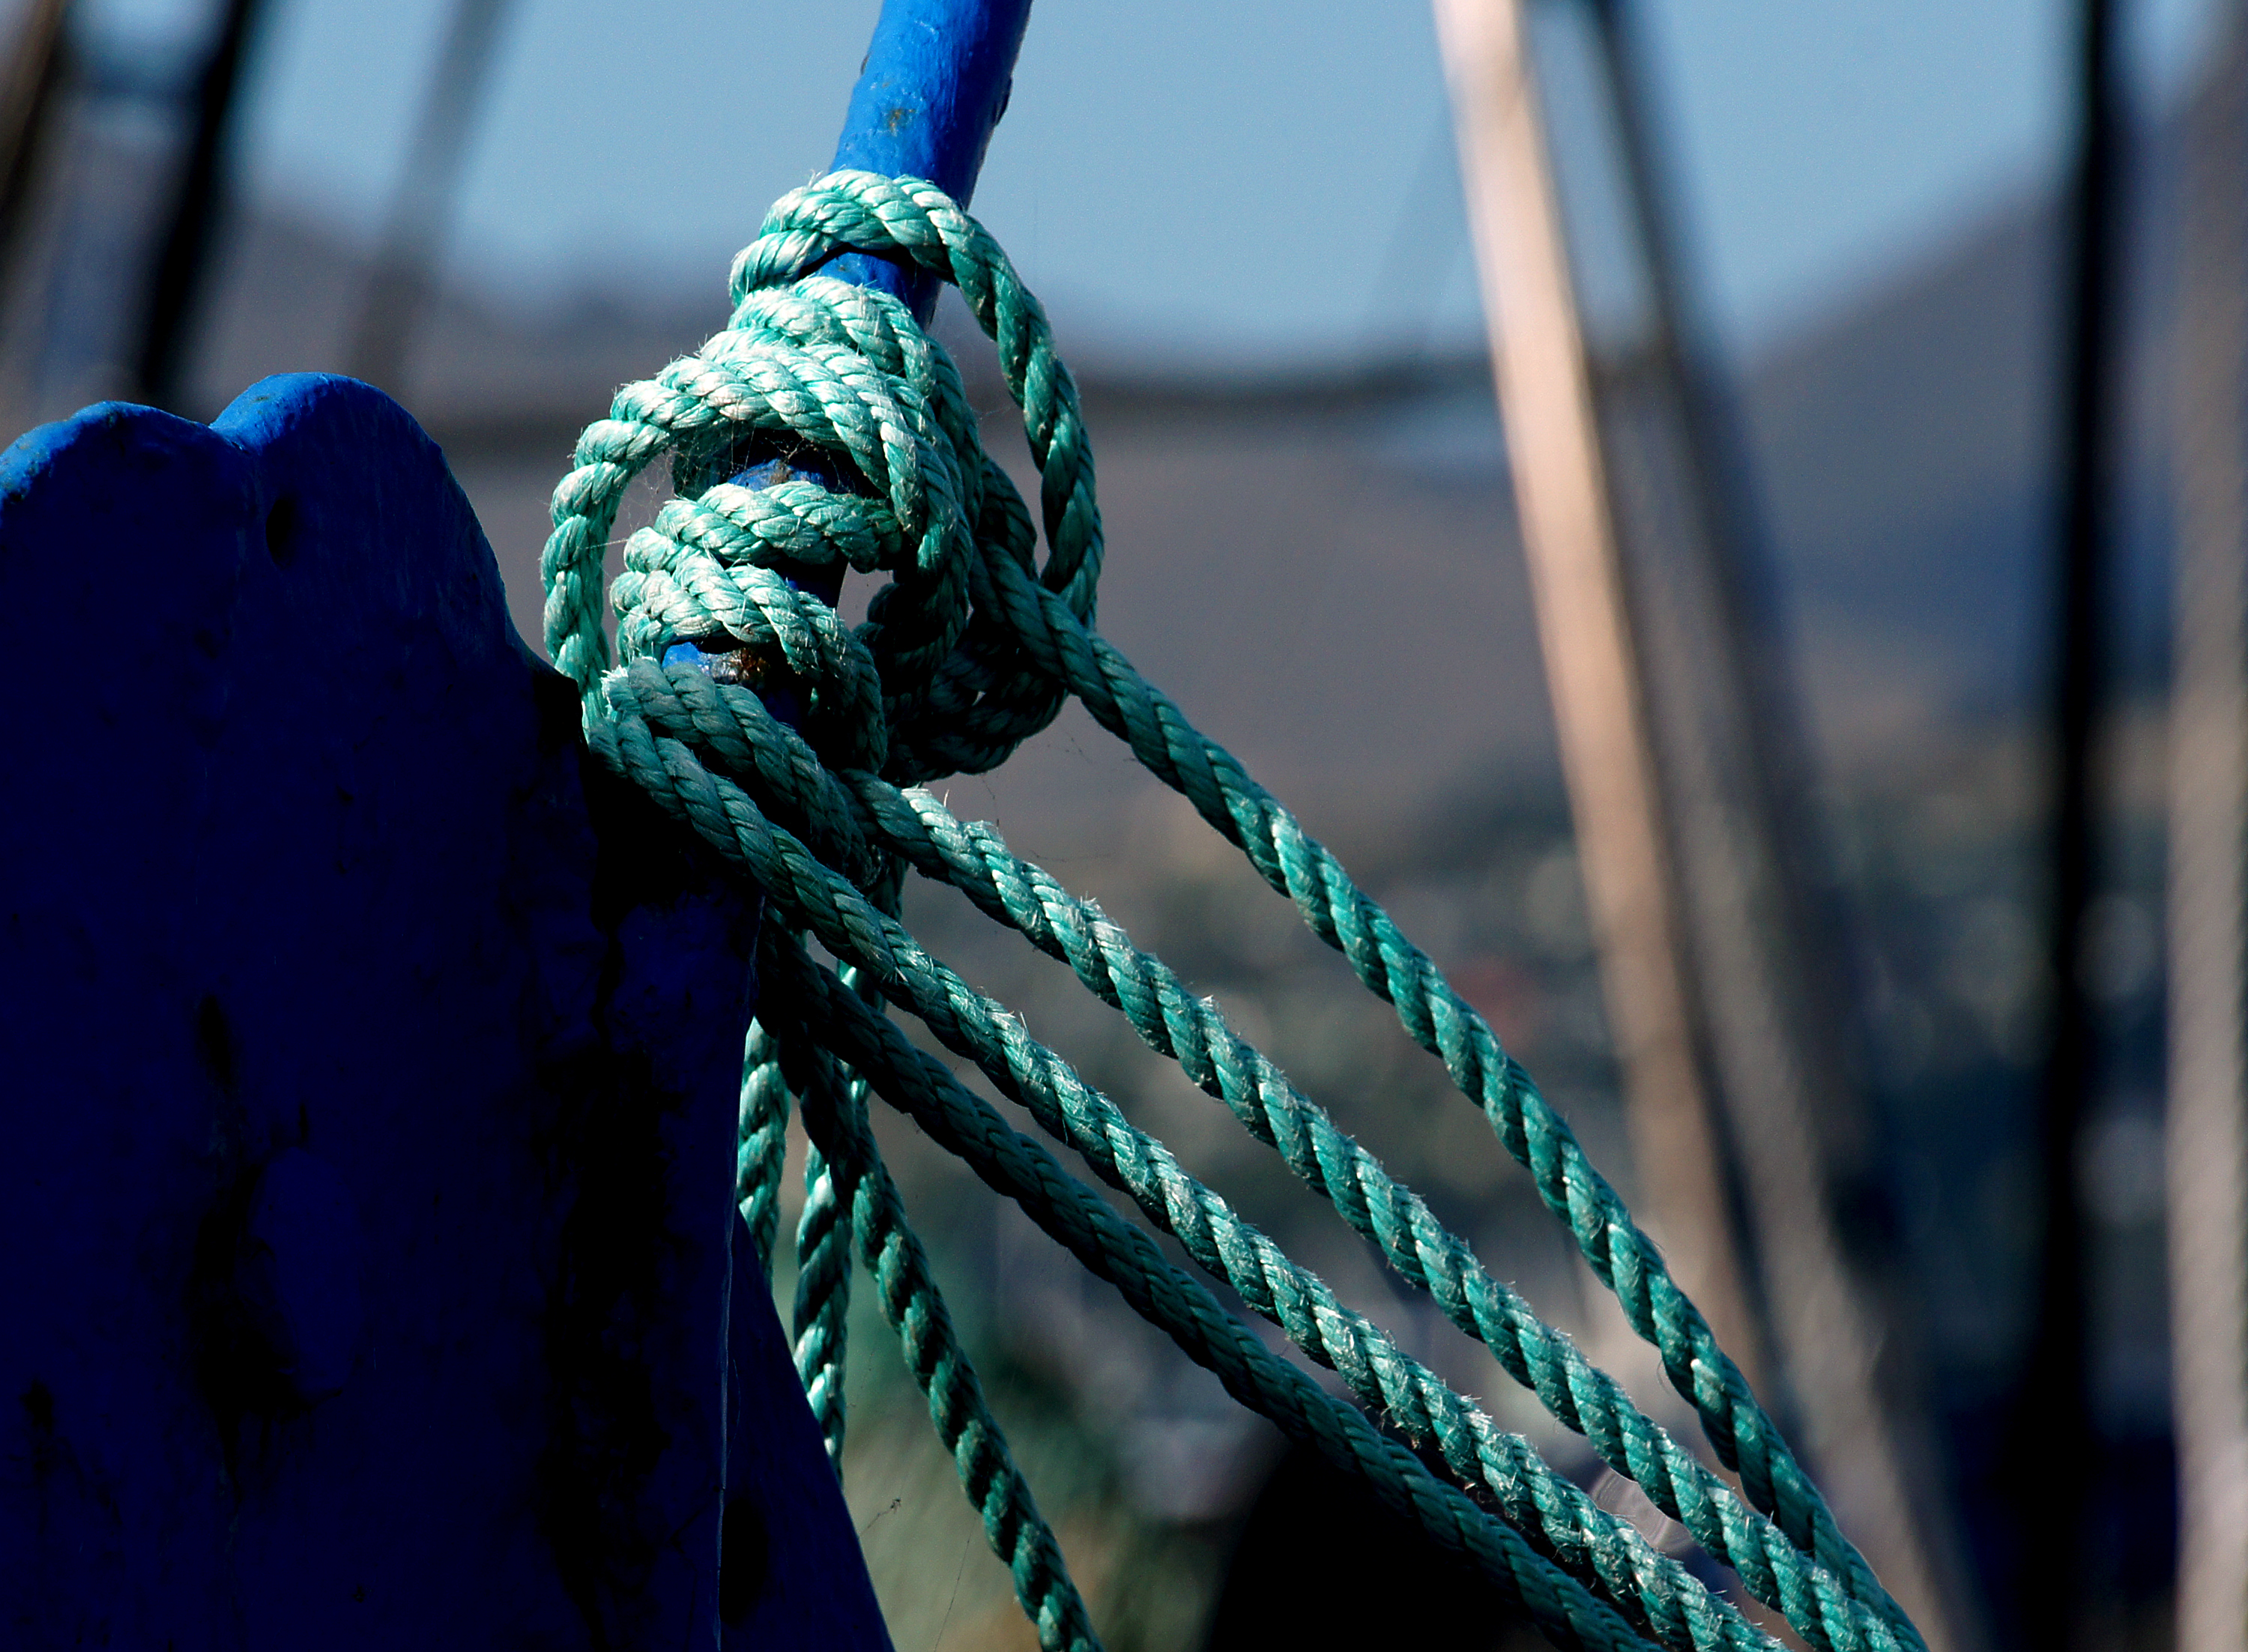
branch, rope, wing, green, color, blue, close up, publicdomain, boats, ropes, fasteners, knots, ties, macro photography